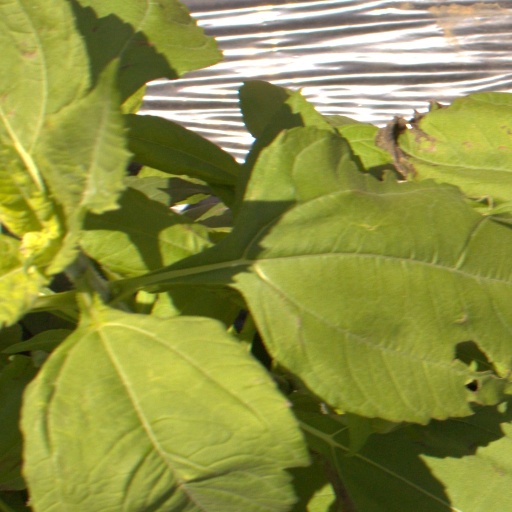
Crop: Jerusalem artichoke